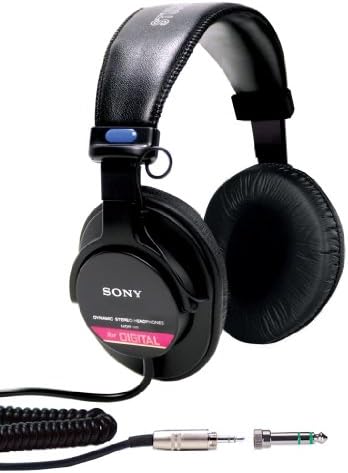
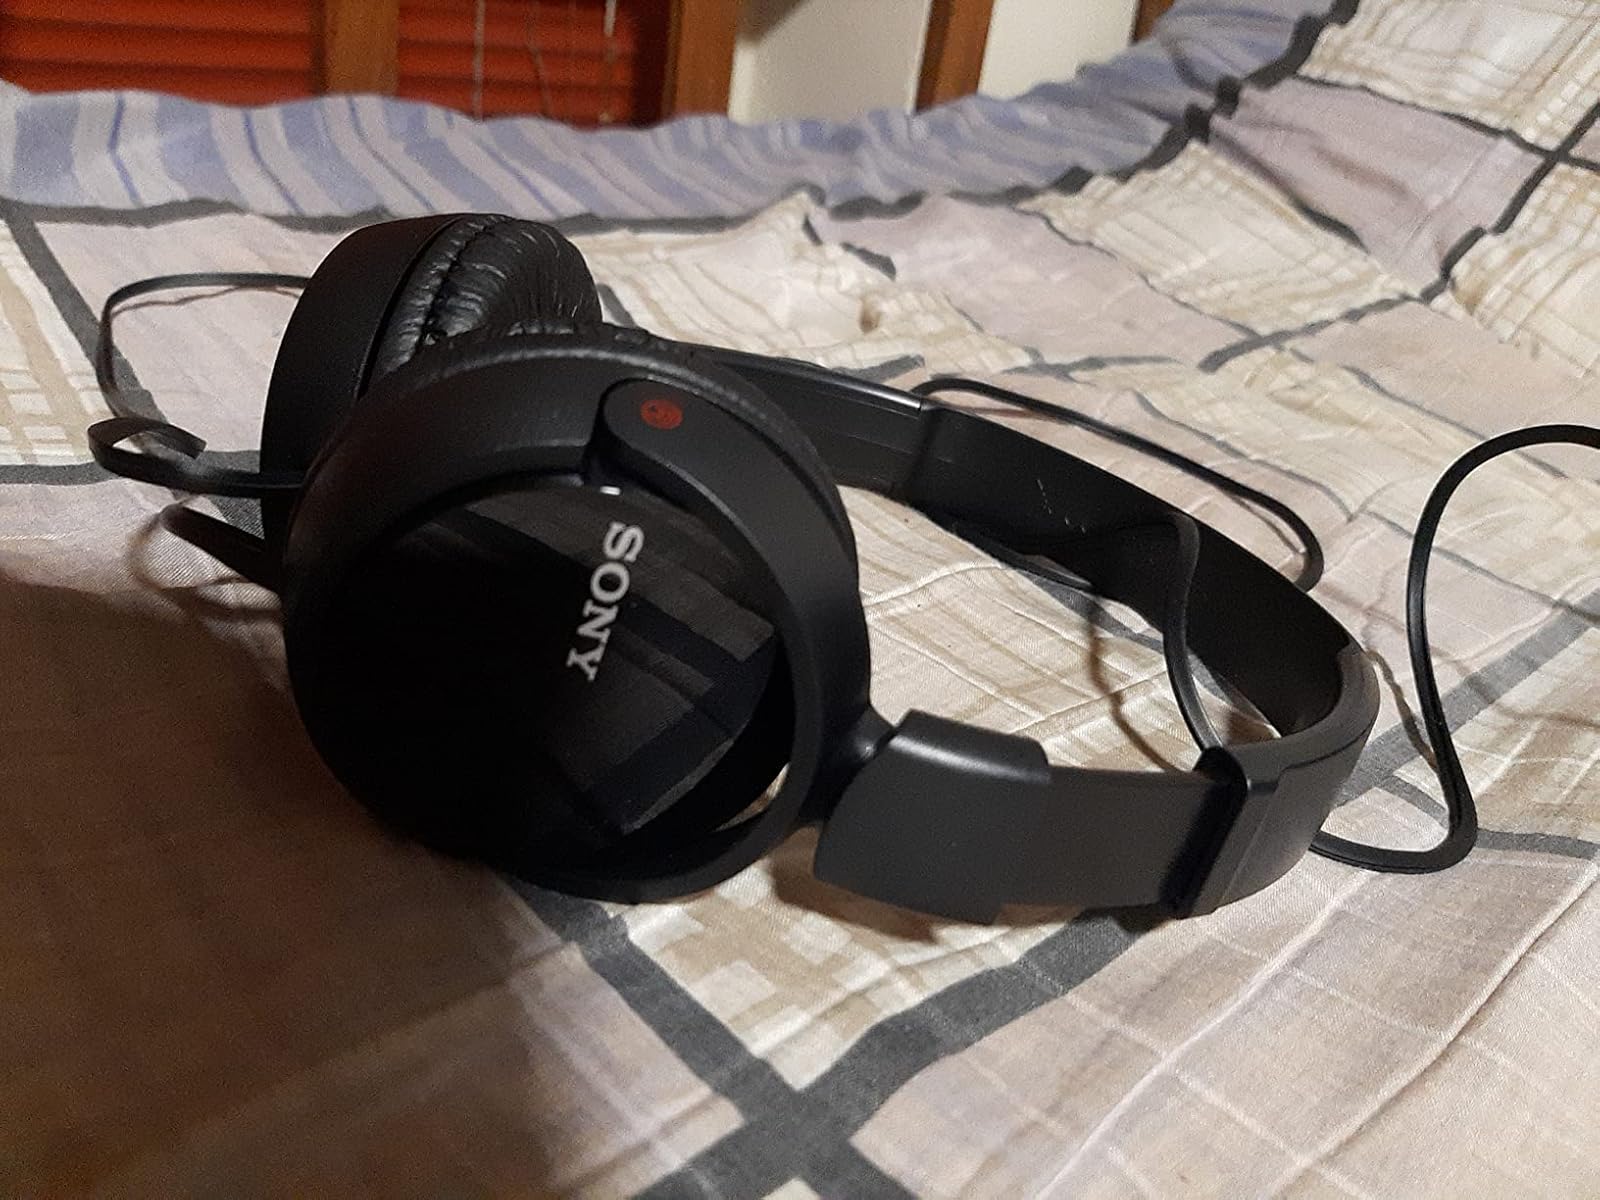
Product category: headphones
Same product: no